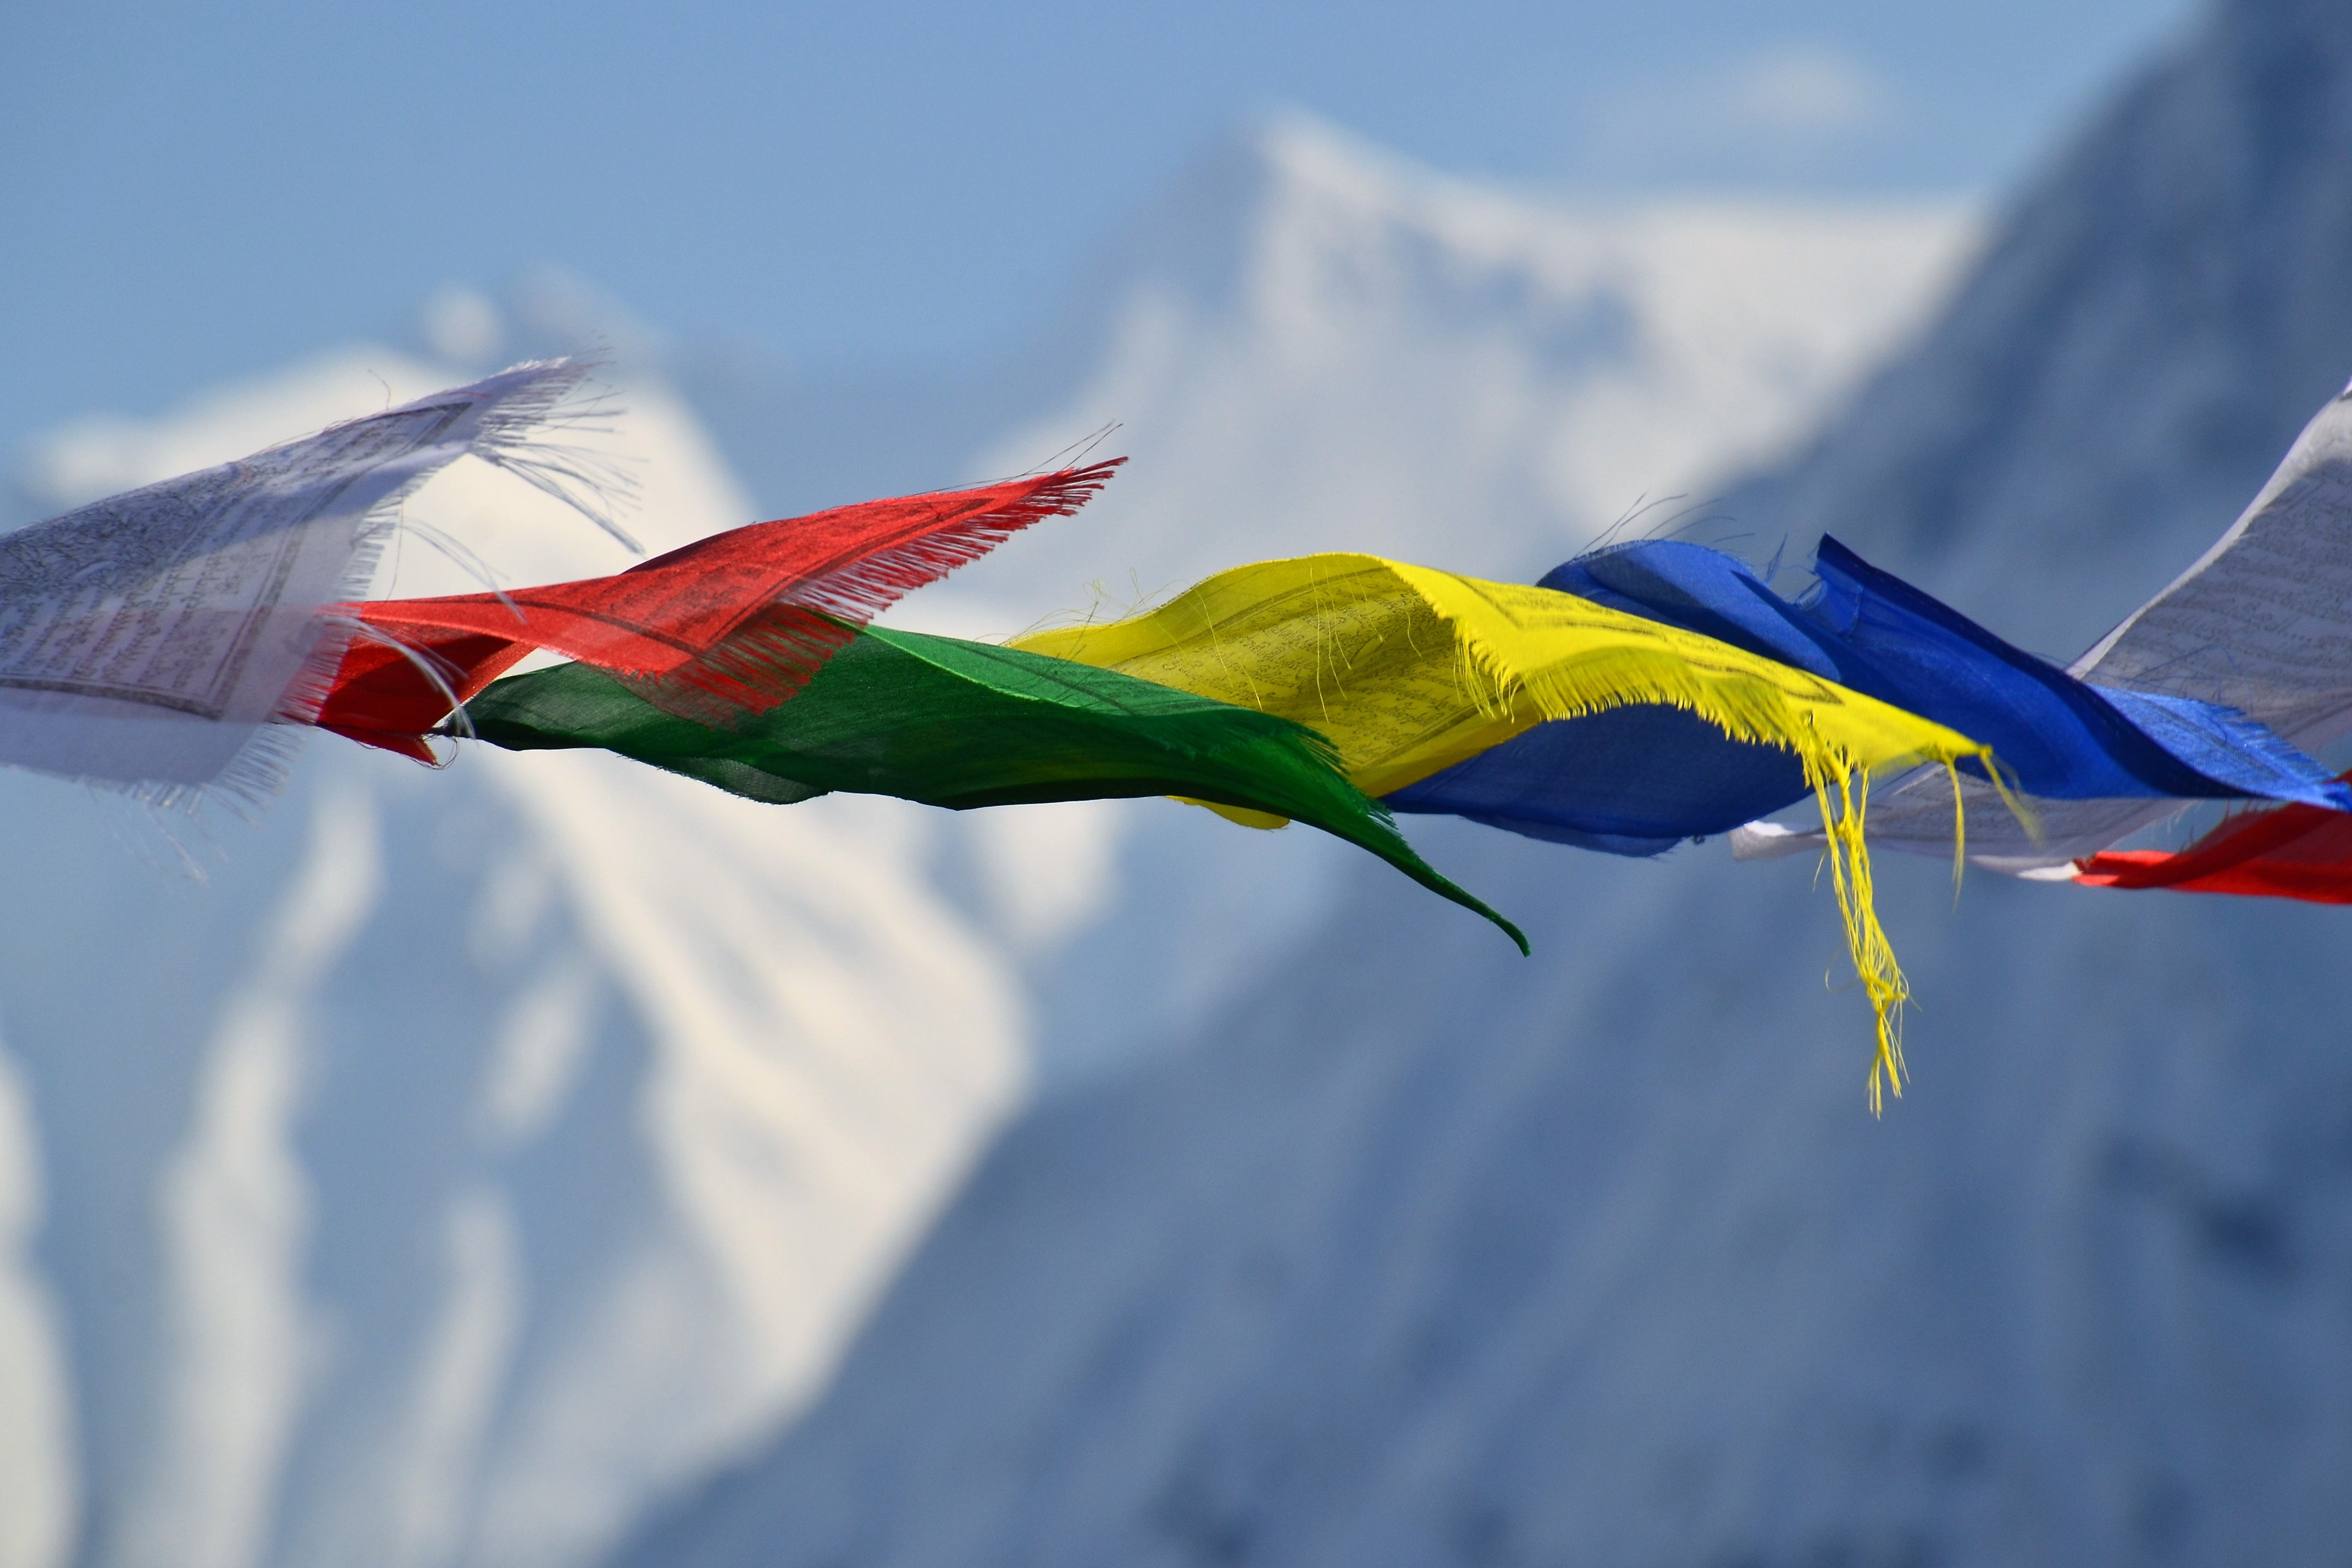
landscape, nature, mountain, snow, wing, leaf, flower, wind, color, flight, flag, blue, freedom, colorful, toy, nepal, flags, himalayas, dynamics, tibetan prayer flags, atmosphere of earth, windsports, kite sports